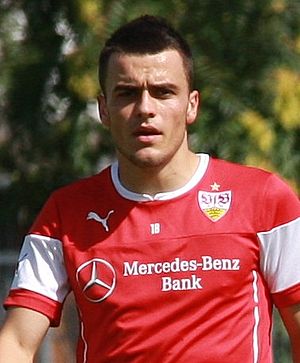
Filip Kostić
Filip Kostić, er en serbisk fodboldspiller.